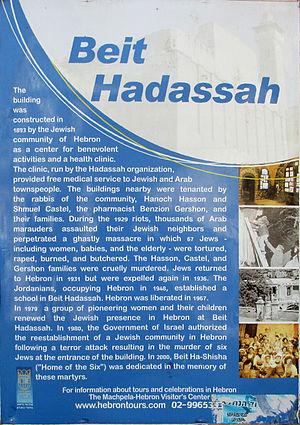
Le massacre d'Hébron de 1929, parfois nommé pogrom d'Hébron, s'est déroulé le 24 août 1929 dans la ville d'Hébron, en Palestine mandataire. Des Arabes y tuent environ 67 Juifs, en blessent 53 et pillent des maisons et des synagogues. 435 Juifs survivent aux événements dont 300 environ grâce à l'intervention de voisins arabes. Ils sont évacués par les autorités britanniques les jours qui suivent.